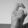
ASL letter: X